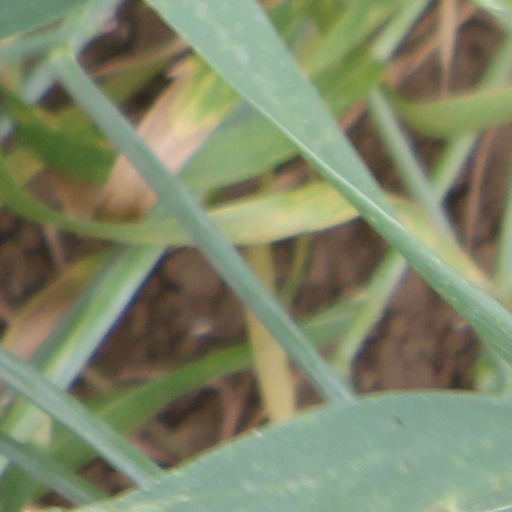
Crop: wheat